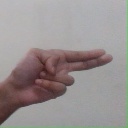
अक्षर: ह